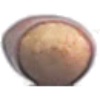
Label: hazelnut